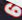
Number: 6